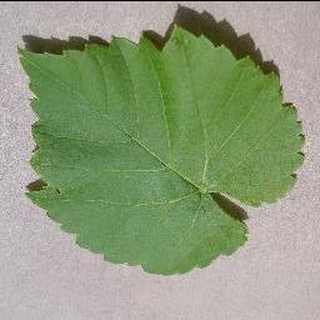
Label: healthy_grape